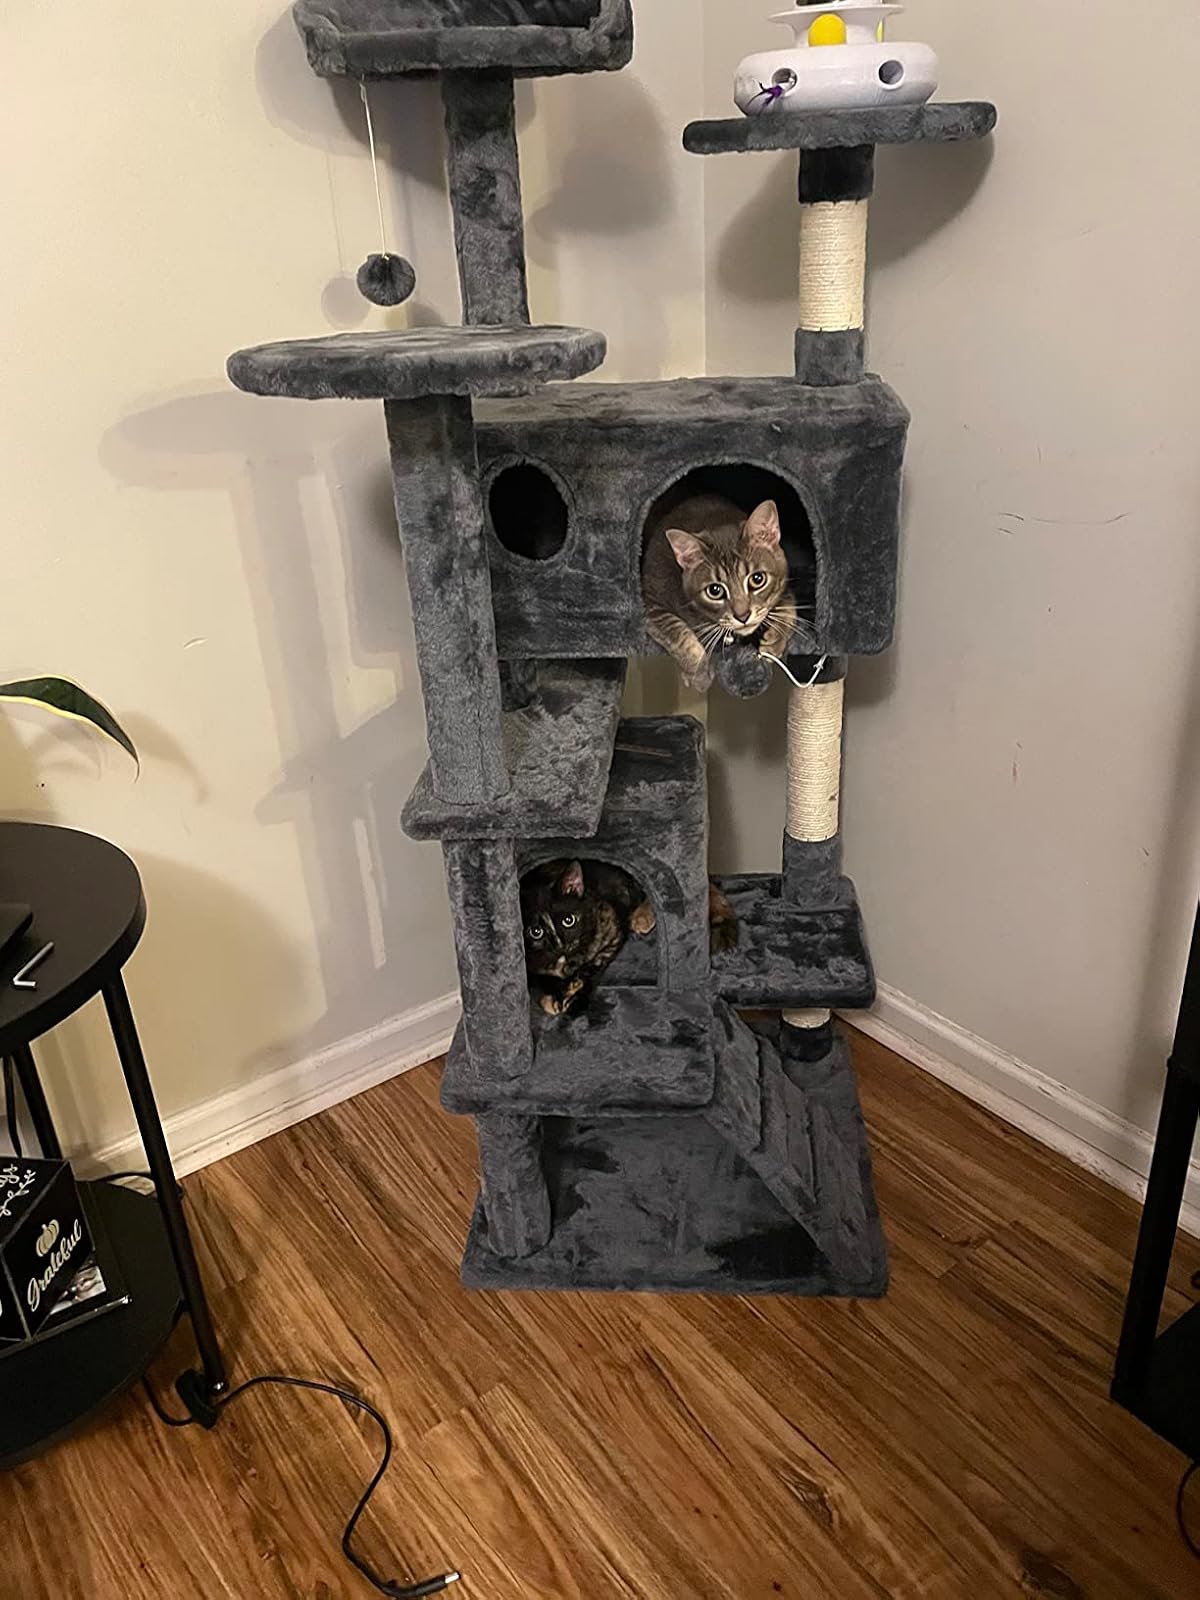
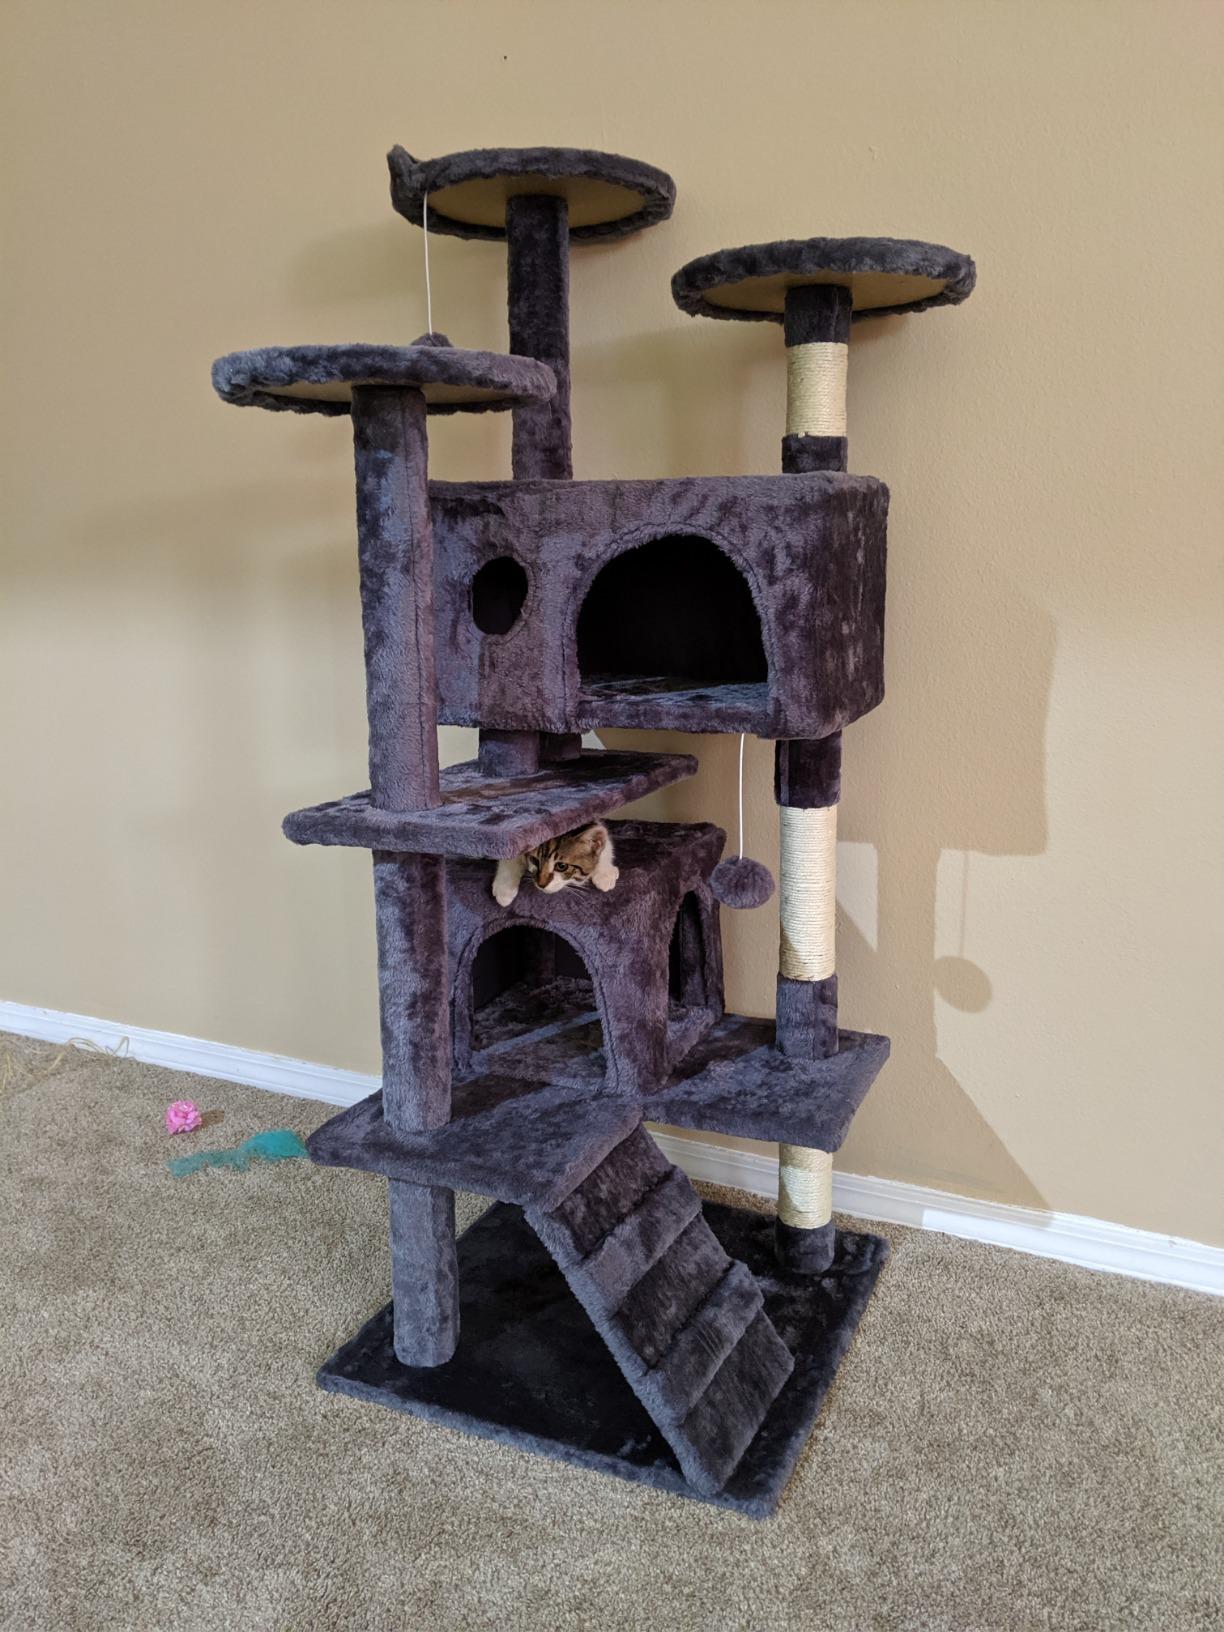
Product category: items_cat tree
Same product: yes